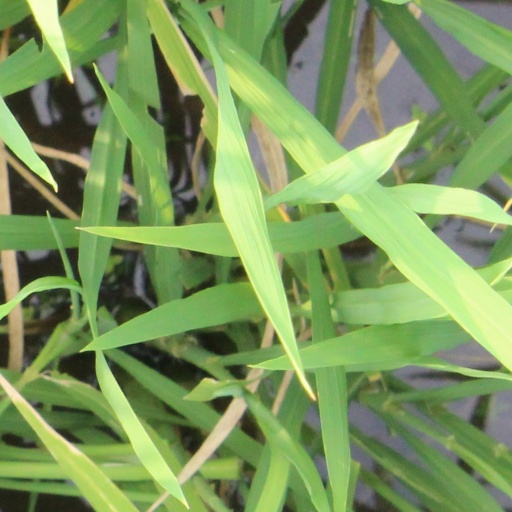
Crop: rice